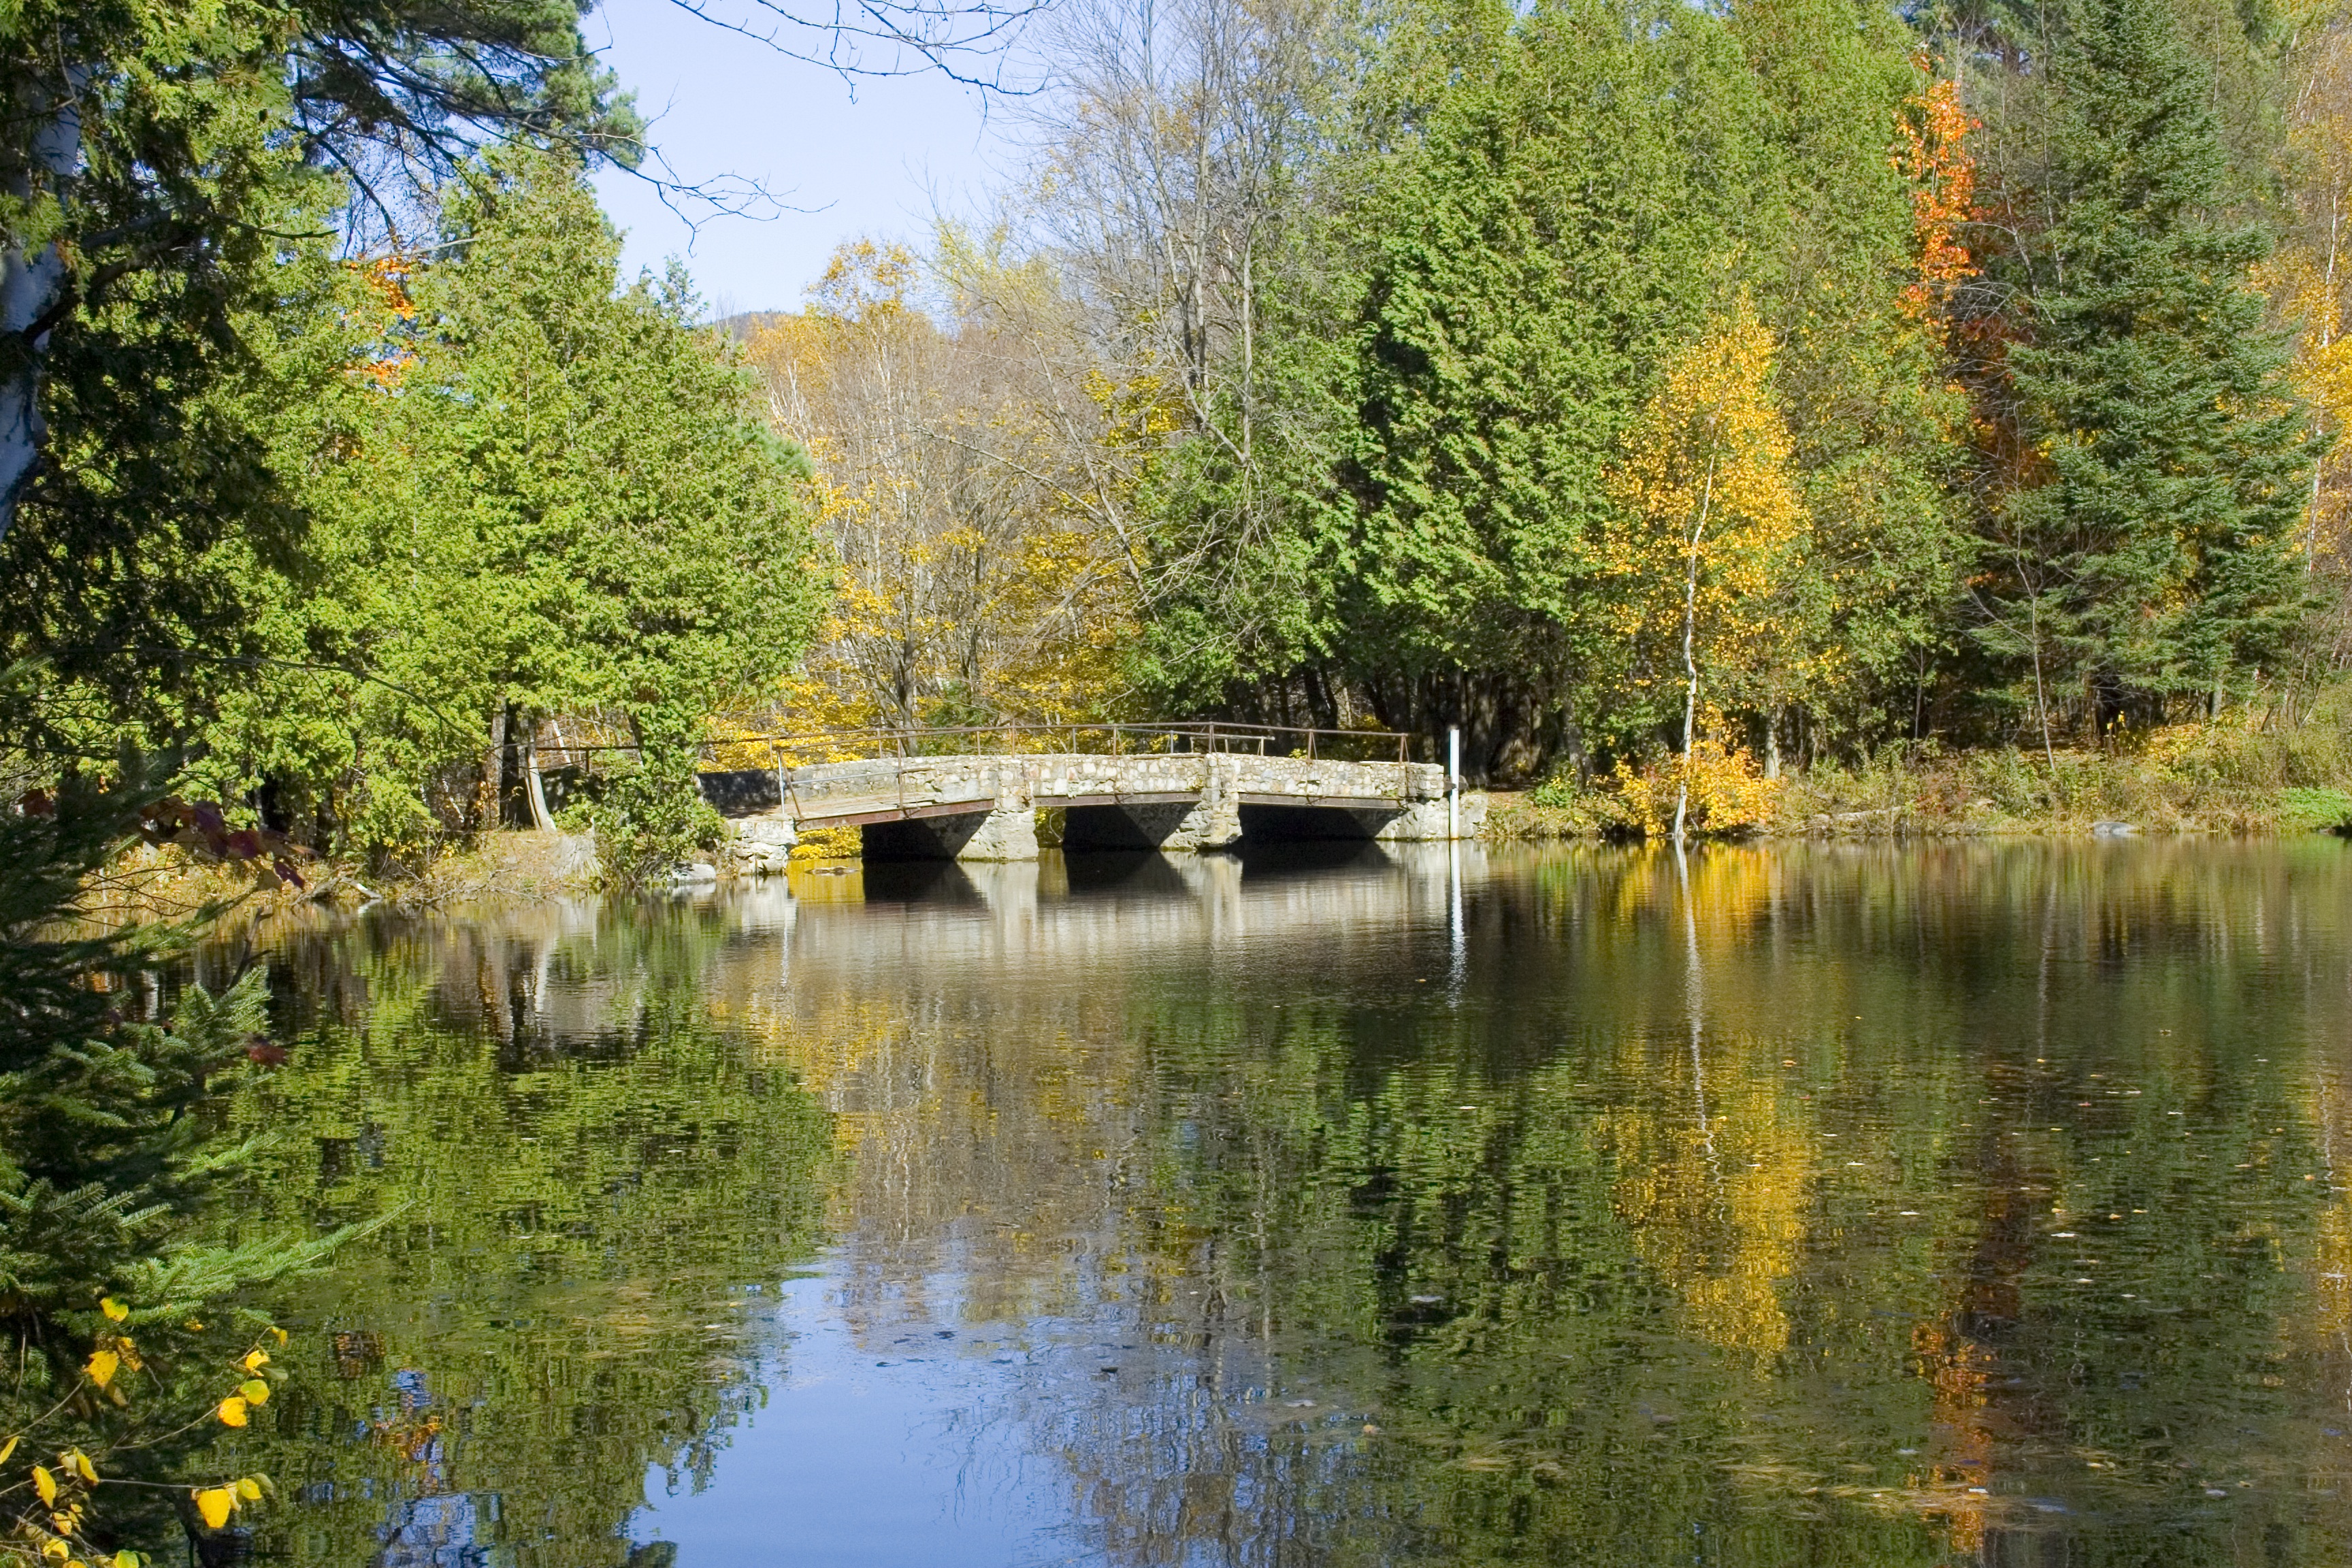
tree, water, nature, bridge, leaf, lake, river, stone, pond, reflection, scenic, autumn, dam, season, waterway, wetland, woodland, vermont, fish pond, woody plant, bayou